John Harrison

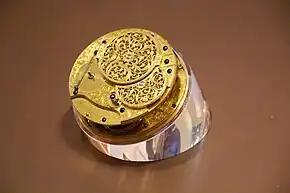
The clockwork in Harrison's H4 watch

Harrison's first "sea watch" (now known as H4) is housed in silver pair cases some in diameter. The clock's movement is highly complex for the period, resembling a larger version of the then-current conventional movement. A coiled steel spring inside a brass mainspring barrel provides 30 hours of power. That is covered by the fusee barrel which pulls a chain wrapped around the conically shaped pulley known as the fusee. The fusee is topped by the winding square (requiring a separate key). The great wheel attached to the base of this fusee transmits power to the rest of the movement. The fusee contains the maintaining power, a mechanism for keeping the H4 going while being wound. From Gould: